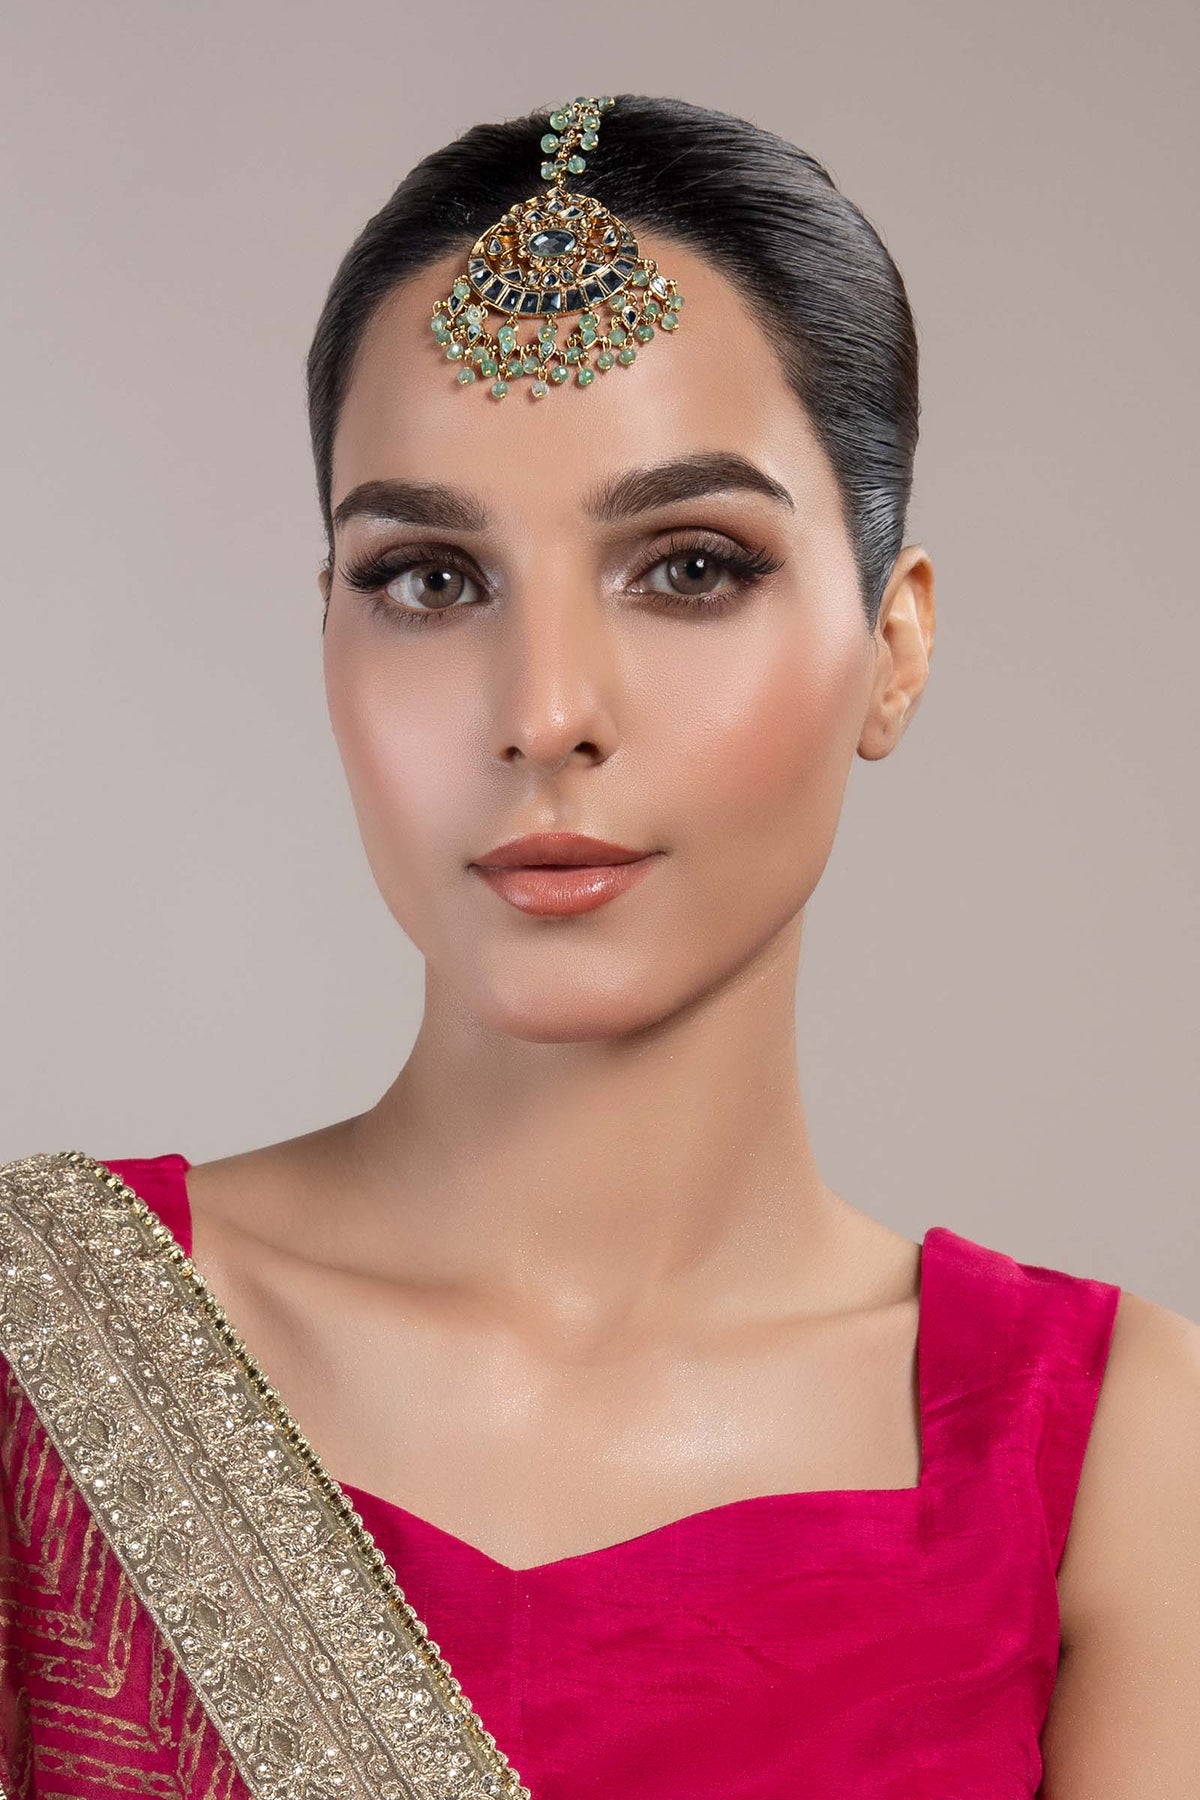
pink gold kundan headpiece